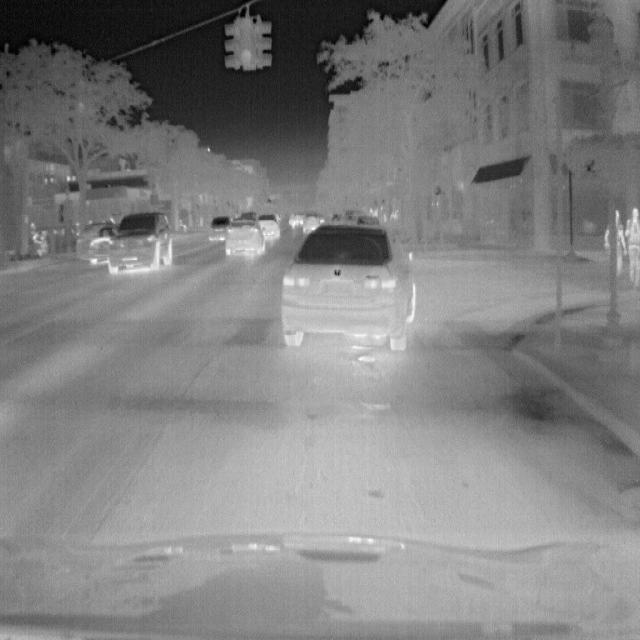
Detected objects:
label: person
label: person